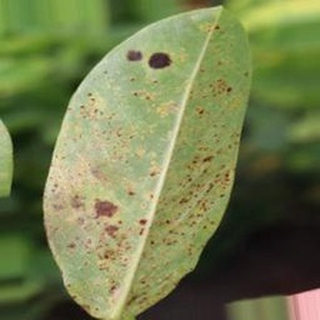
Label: groundnut_rust